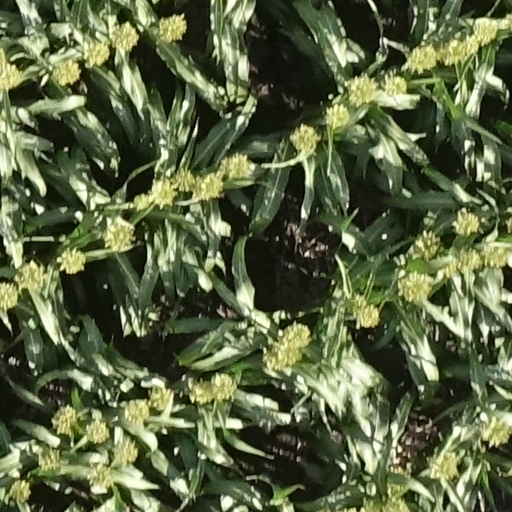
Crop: sorghum